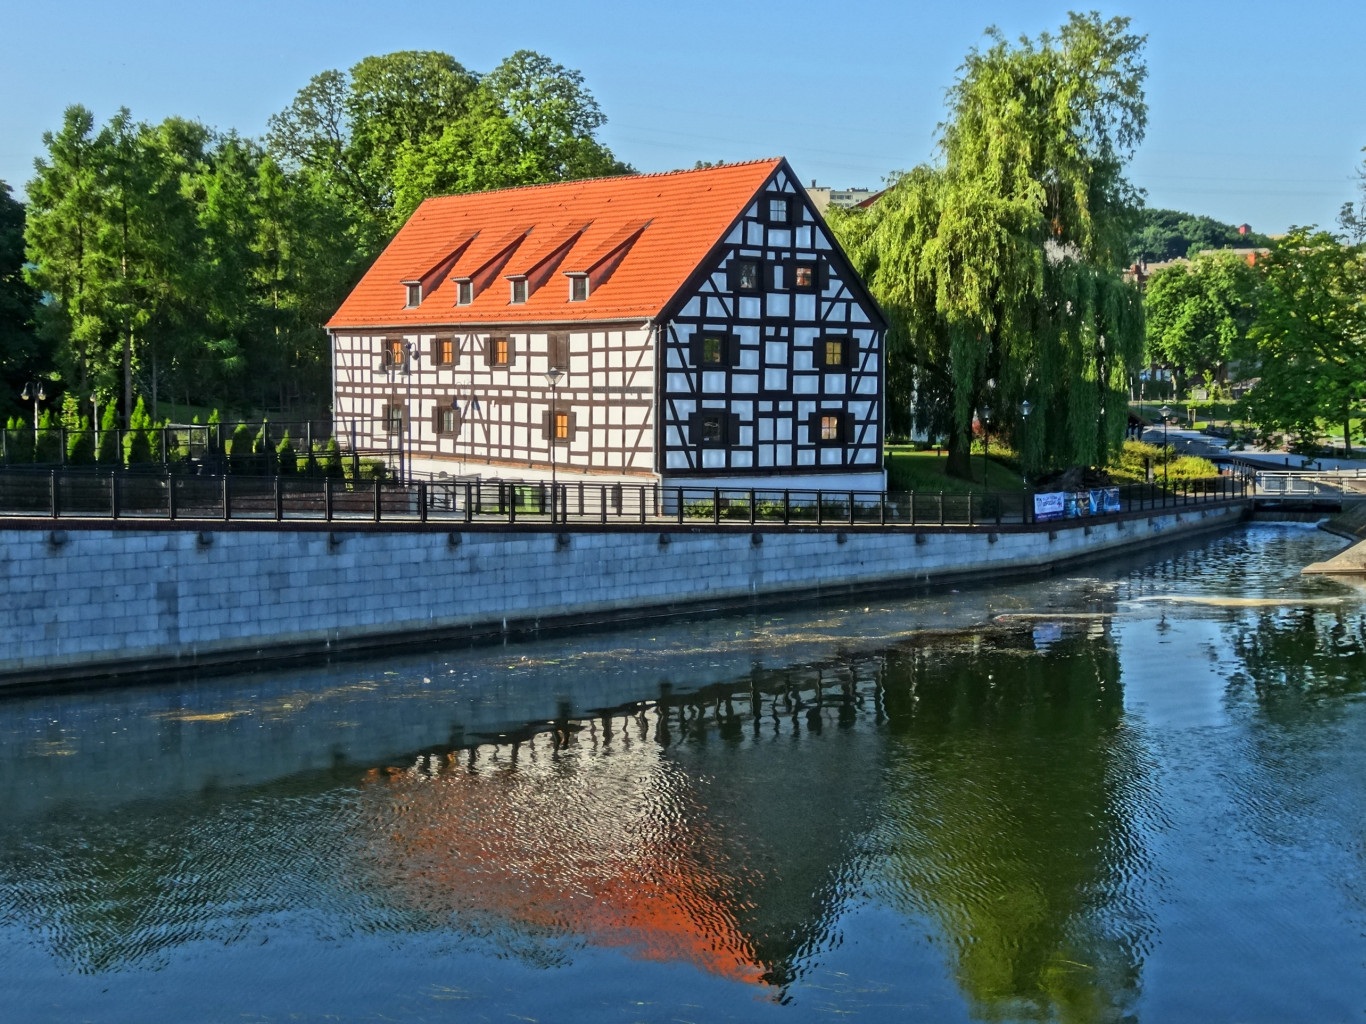
water, architecture, building, river, canal, pond, reflection, swimming pool, park, boathouse, historic, waterfront, waterway, estate, reflecting pool, timber framing, bydgoszcz